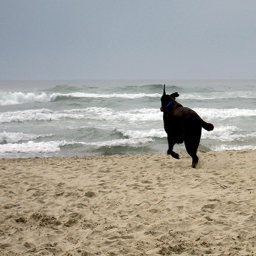
A dog that is running on the beach.
The dog is running down the beach toward the water's edge
A dog running in the sand near the water.
A black dog running on the sand with waves in the background.
a black dog runs toward the water on a sandy beach